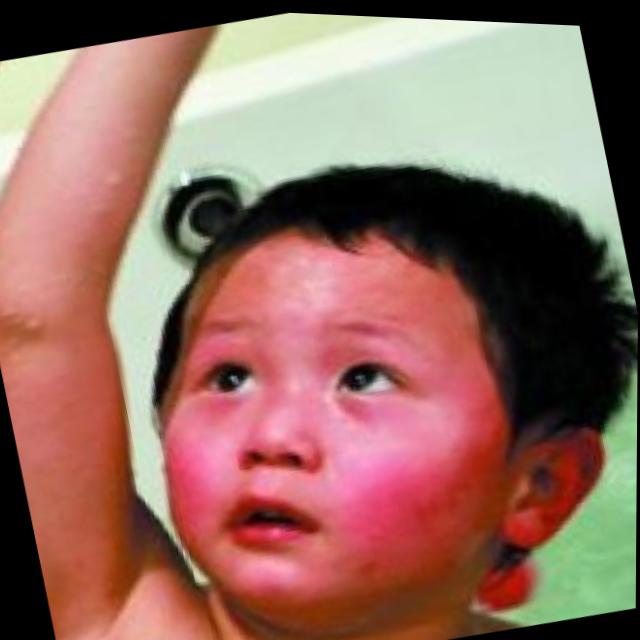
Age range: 0-12